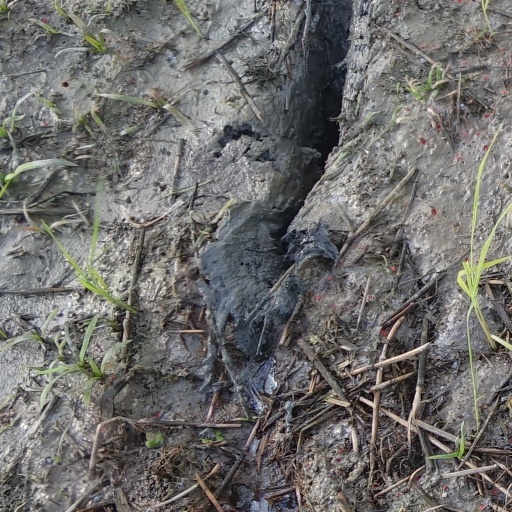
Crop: rice